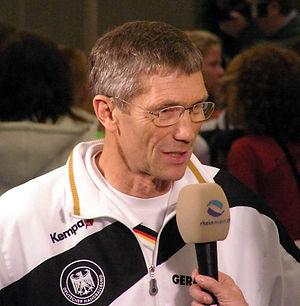
L'équipe d'Allemagne masculine de handball représente la Fédération allemande de handball lors des compétitions internationales, notamment aux Jeux olympiques et aux championnats du monde.